National College of Ireland

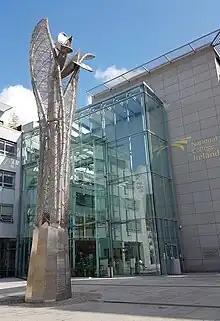
National College of Ireland's campus building in Dublin

In 1951, the National College of Ireland started out as the Catholic Workers College, Dublin in Sandford Lodge, Ranelagh. Founded by Fr. Edward Coyne S.J., in association with Trade Unionists such as Walter Beirne others involved in the college in its initial years included Professor Thomas A. Finlay S.J., and Rev. Edmund Kent S.J. among others.